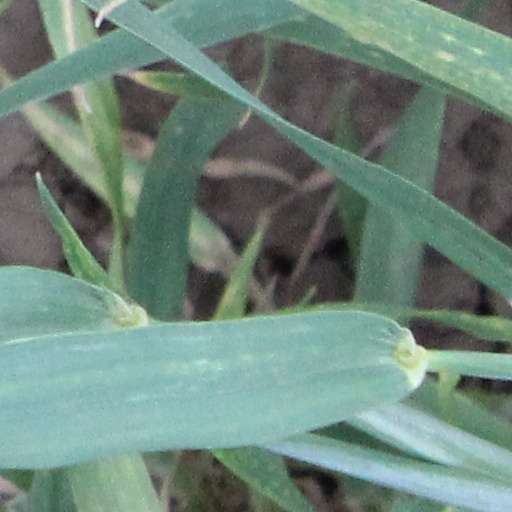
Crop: wheat